Adolf Tortilowicz von Batocki-Friebe

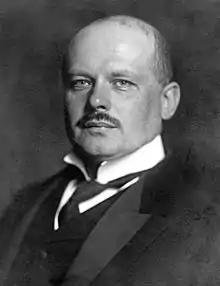
Adolf von Batocki-Friebe in 1914

Max Johann Otto Adolf Tortilowicz von Batocki-Friebe, usually known as Adolf von Batocki-Friebe (31 July 1868 – 22 May 1944), was a German noble, lawyer and politician, and belonged to a noble Lithuanian family.